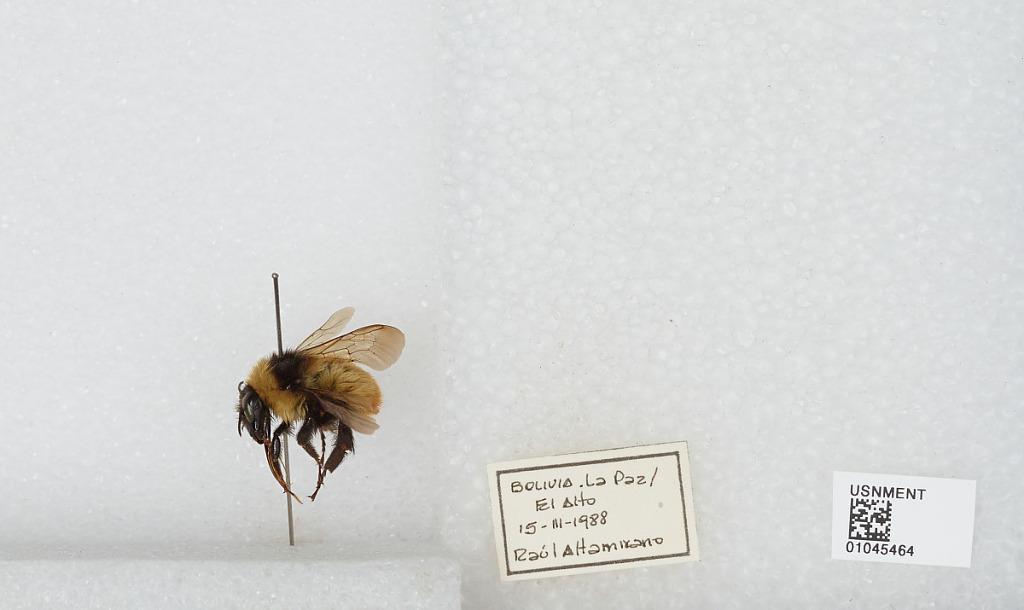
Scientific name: Bombus sp.
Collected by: R. Altamirano
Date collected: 1988-3-15
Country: Bolivia
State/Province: La Paz
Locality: El Alto